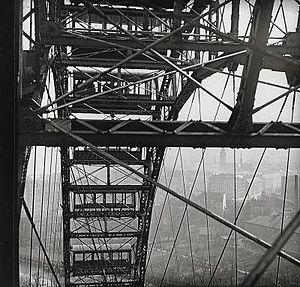
La Grande Roue de Vienne est une grande roue de 64,75 mètres de hauteur située à l'entrée du parc d'attractions du Prater à Leopoldstadt, le deuxième arrondissement de la capitale autrichienne, Vienne. Elle est l'une des attractions touristiques les plus populaires de Vienne et symbolise le quartier ainsi que, pour beaucoup de personnes, la ville elle-même.